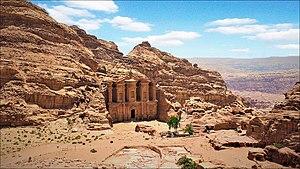
Le Deir ou le Monastère dans son environnement naturel.
La gestion de l'eau à Pétra a forgé la puissance et le niveau de vie des résidents de la capitale de l'ancien royaume nabatéen. Cité parmi les plus puissantes de l'Antiquité, Pétra ne tient pas sa célébrité et sa prospérité, uniquement par ses magnifiques bâtiments creusés et sculptés dans la roche des montagnes environnantes. C’est surtout par son extraordinaire système hydraulique construit au cours des siècles, que Pétra a pu se développer au milieu d'un désert inhospitalier, et devenir une étape stratégique pour les caravanes chamelières, venant de l’Arabie ou de la lointaine Asie et ...apportant les soies, les épices et les parfums, vers les cours d’Europe.